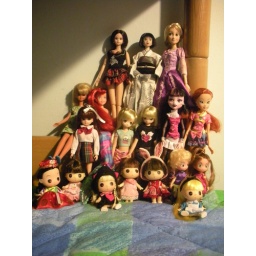
the girls that live in my house